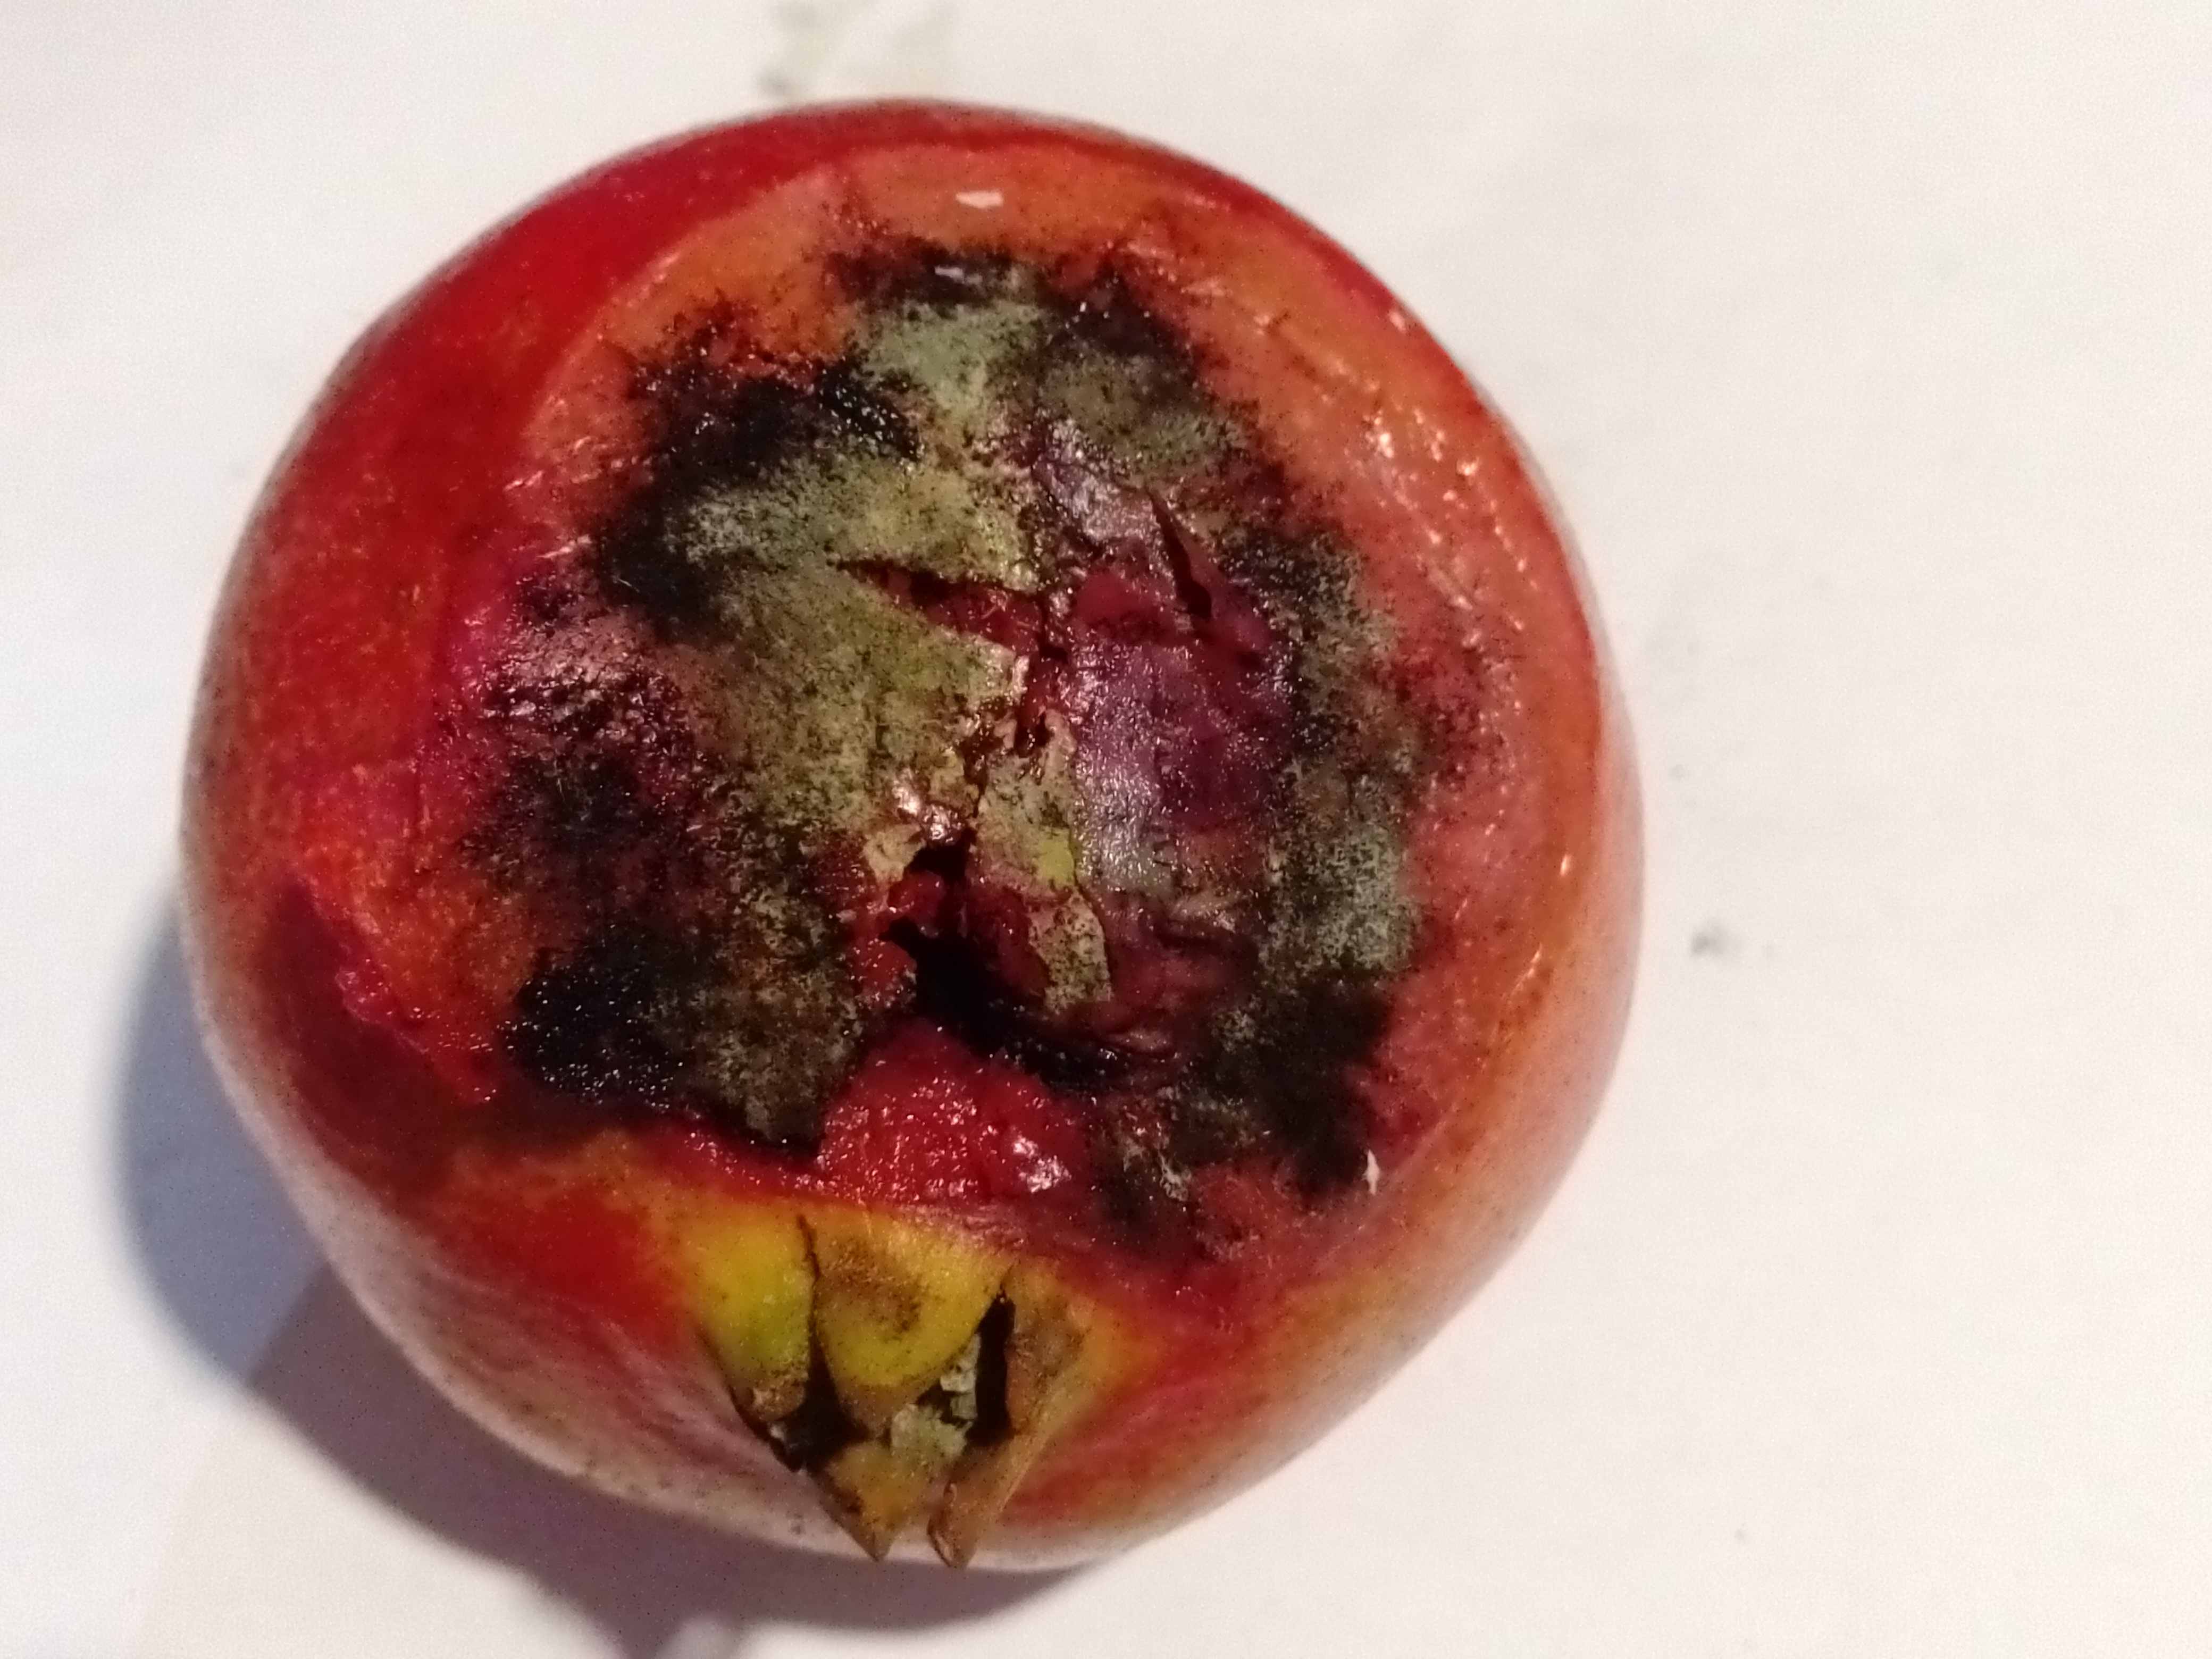
Fruit: pomegranate
Condition: rotten